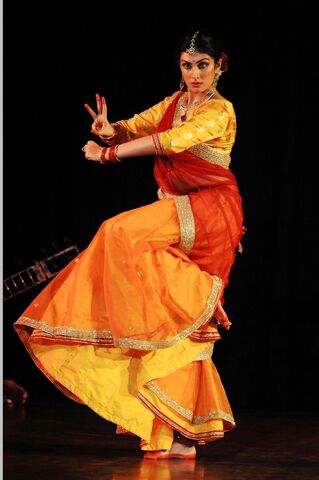
Dance form: kathakali